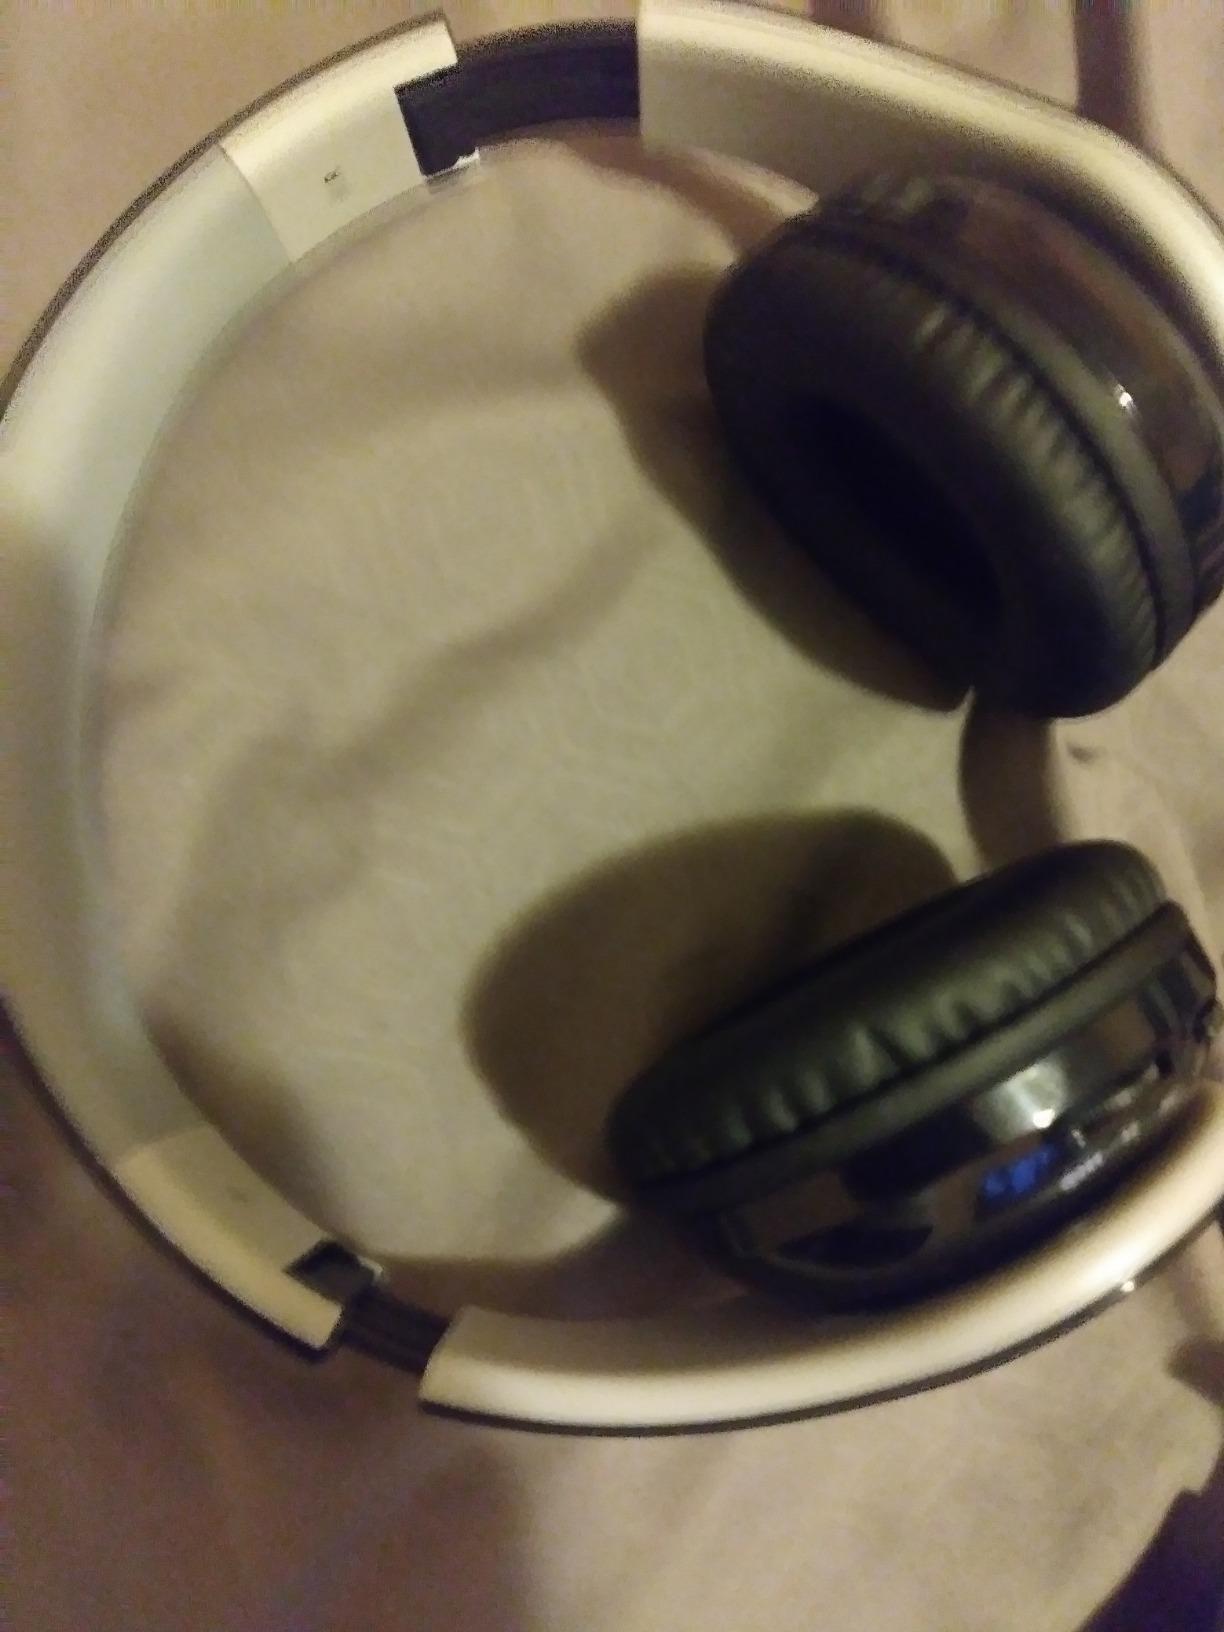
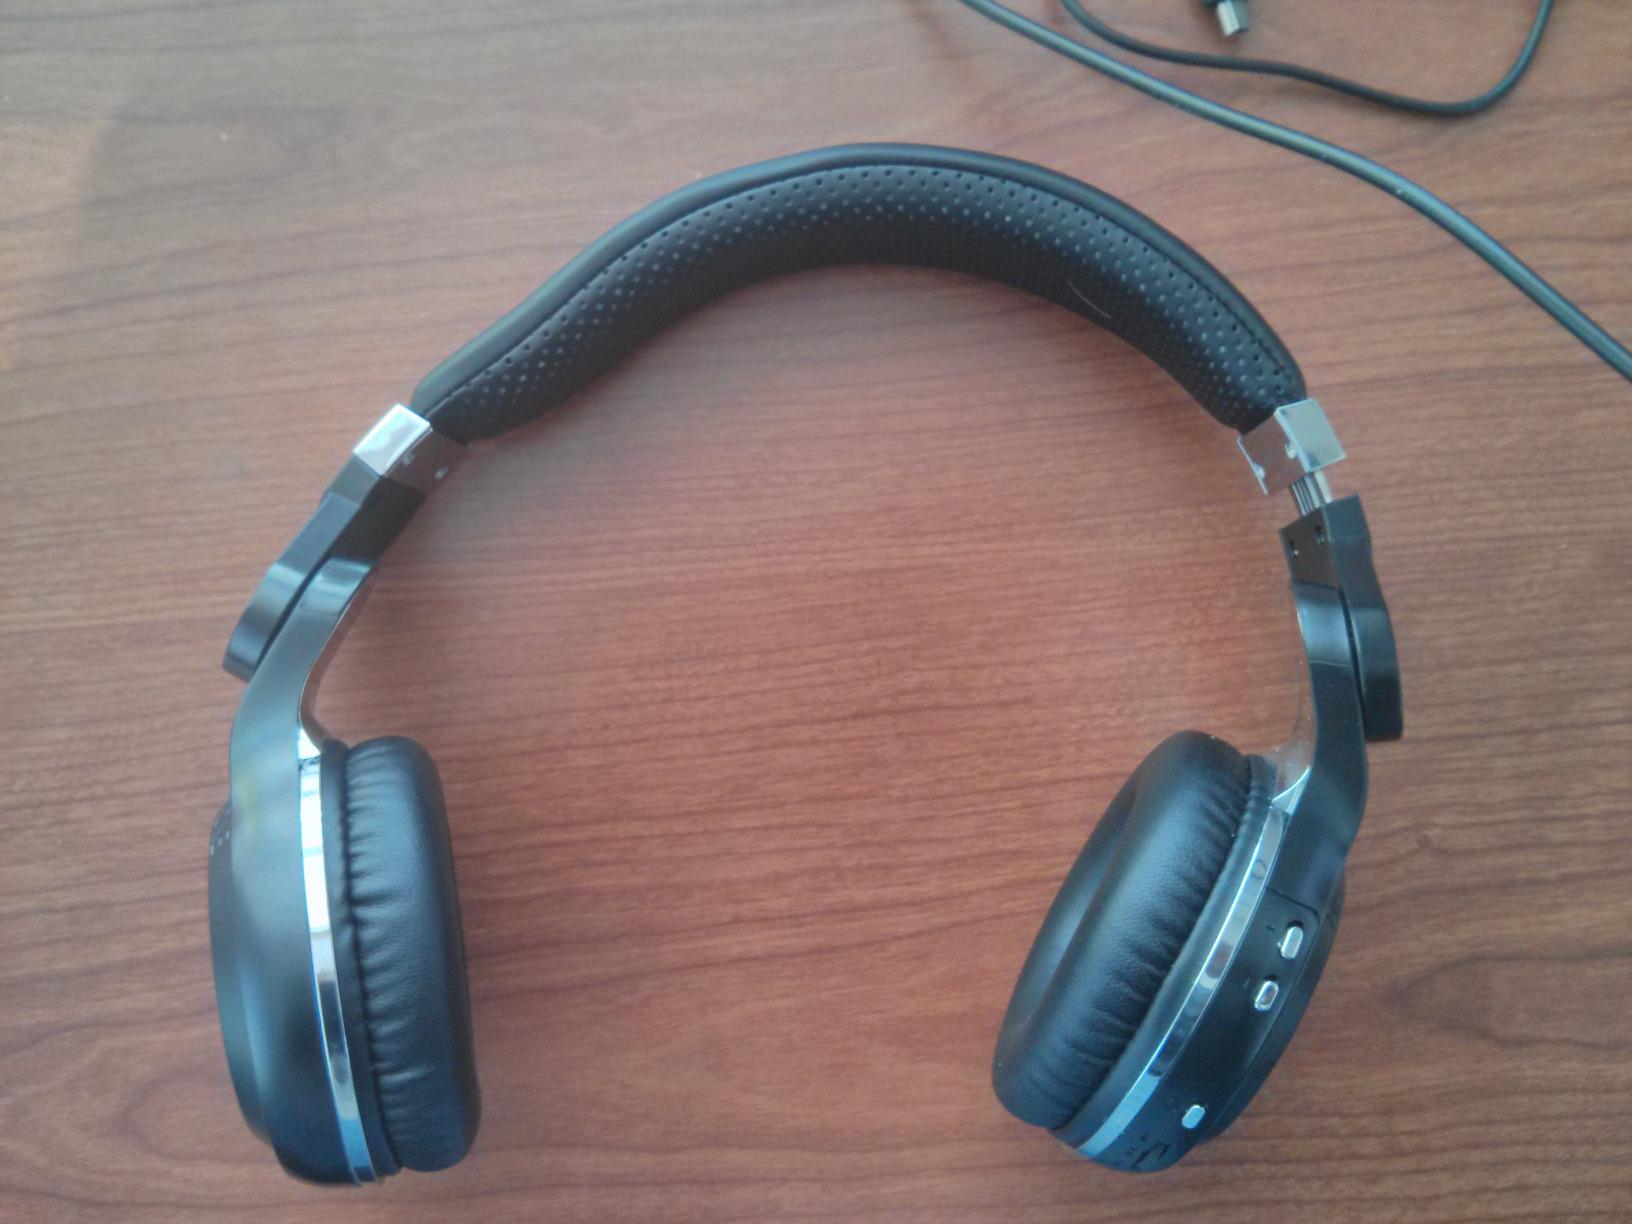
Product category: headphones
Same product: no